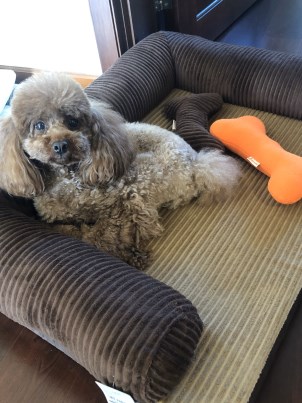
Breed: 7449-n000128-teddy